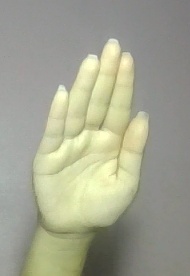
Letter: seen